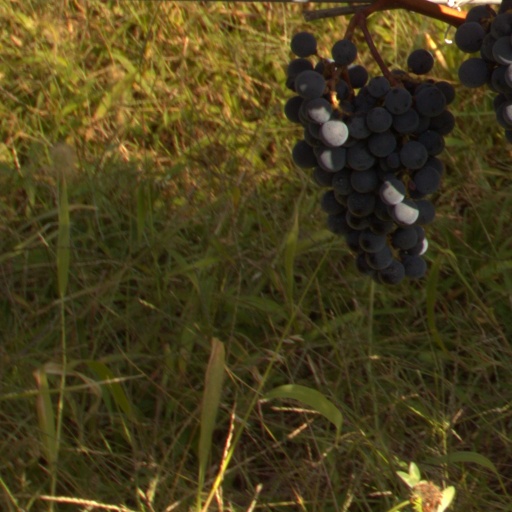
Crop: grape